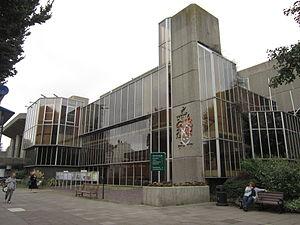
Hove est une ville située sur la côte sud de l'Angleterre dans le Sussex, à l'ouest de la ville voisine de Brighton, beaucoup plus peuplée. Hove, Brighton et quelques villages de la côte forment une même conurbation. Après une réforme de l'administration territoriale en 1997, les villes de Brighton et de Hove ont fusionné pour créer l'autorité unitaire de Brighton et Hove.